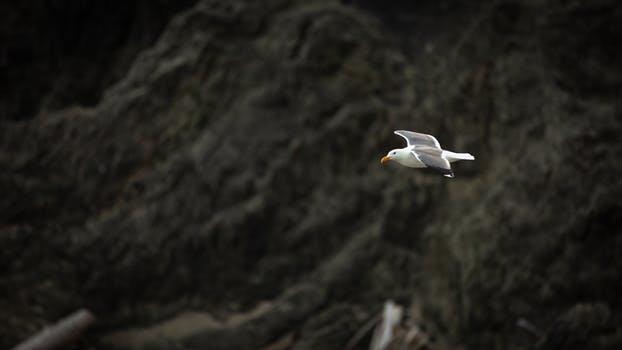
Label: No Watermark